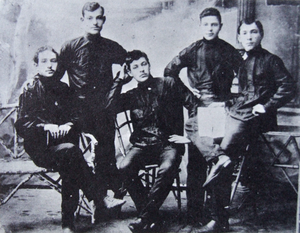
L'anarchisme expropriateur est le nom donné à la pratique du vol, du cambriolage, de l'escroquerie et du faux-monnayage par certains groupes d’affinité anarchiste en Argentine et en Espagne. Les délits commis étaient considérés par ces groupes comme un moyen d'exproprier la bourgeoisie. Elle a connu son apogée entre 1920 et 1935, par des anarchistes tels que Buenaventura Durruti, Francisco Ascaso, Severino Di Giovanni, Miguel Arcángel Roscigna et Lucio Urtubia. L'anarchisme expropriateur se distinguait de l'illégalisme français car il n'était pas conçu comme un mode de vie, mais comme un moyen d'atteindre des fins politiques, comme le financement de révoltes, de propagande anarchiste, etc.